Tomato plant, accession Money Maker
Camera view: vertical (180 deg); turntable rotation: 330 degrees
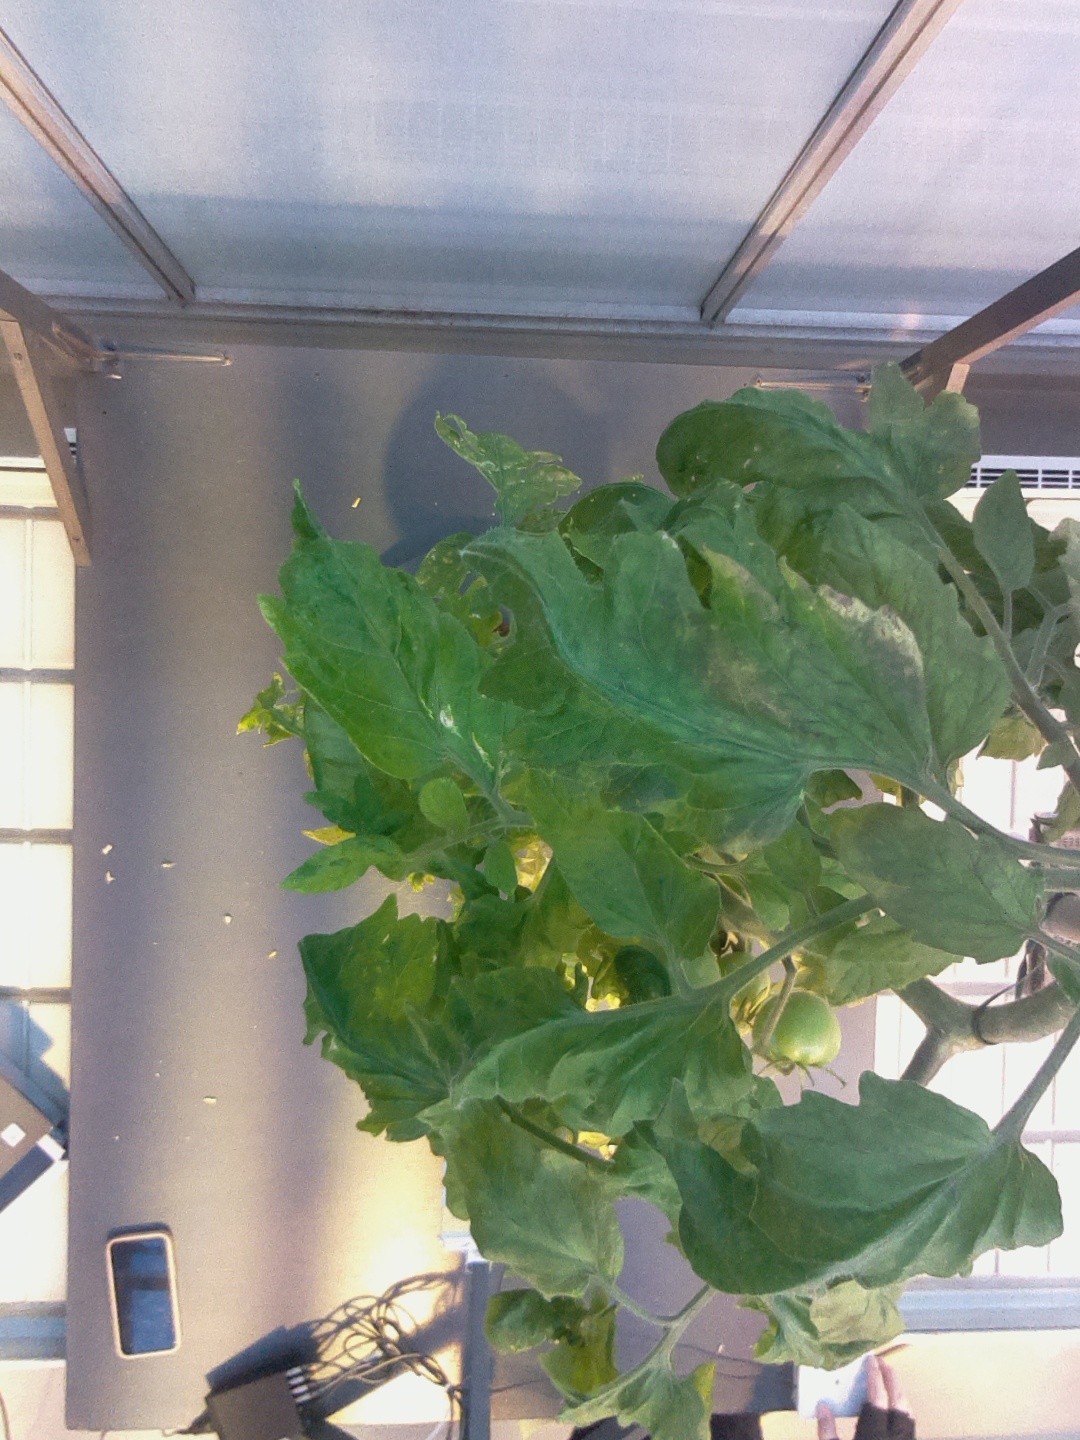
BBCH growth stage 79: 90% -100% of final fruit size